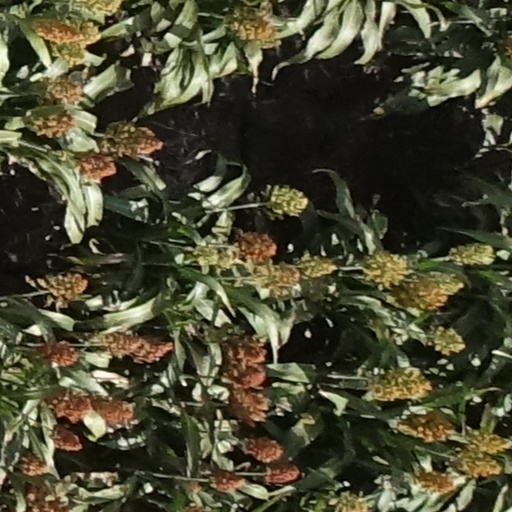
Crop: sorghum